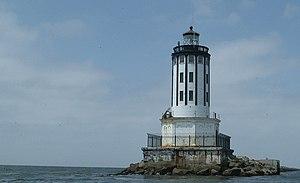
Le phare de Los Angeles est un phare situé dans le port de Los Angeles, dans le Comté de Los Angeles, aux États-Unis.